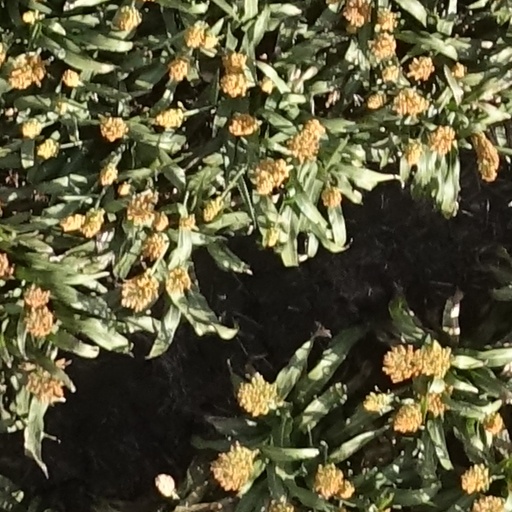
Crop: sorghum